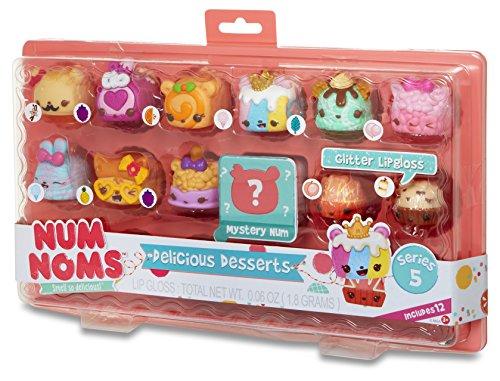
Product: Num Noms Cupcake Tray Series 5-Delicious Desserts Small Collectable Toy
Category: Toys & Games | Dress Up & Pretend Play | Pretend Play | Kitchen Toys | Play Food
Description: Series 5: Bread Rolls, Marshmallow Squares, Jelly Rolls, and Marble Ice Cream.
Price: $11.68
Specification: ProductDimensions:5x7x1.2inches|ItemWeight:3.2ounces|ShippingWeight:9.3ounces(Viewshippingratesandpolicies)|DomesticShipping:ItemcanbeshippedwithinU.S.|InternationalShipping:ThisitemcanbeshippedtoselectcountriesoutsideoftheU.S.LearnMore|ASIN:B07617CDS1|Itemmodelnumber:550457|Manufacturerrecommendedage:7-12years